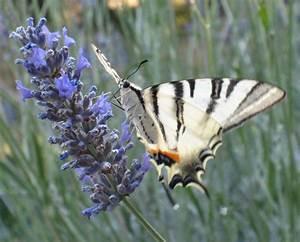
butterfly